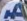
Number: 4